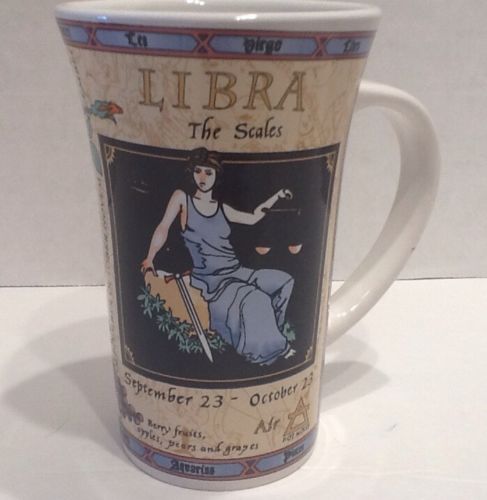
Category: mug